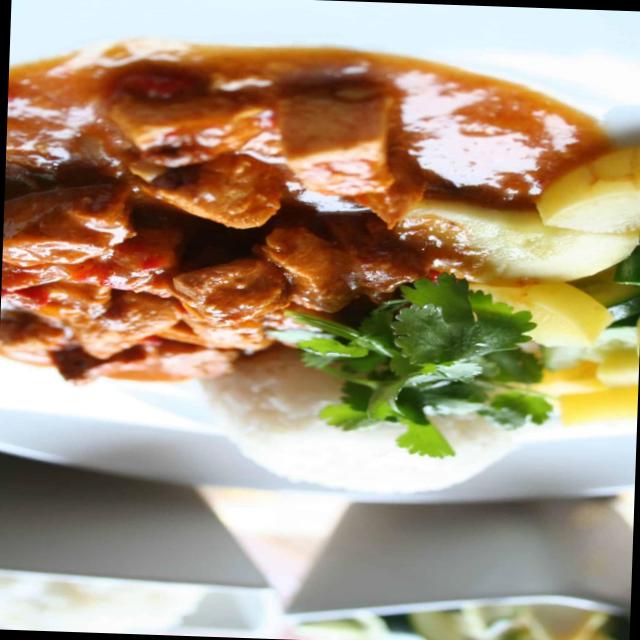
Dish: chicken_curry